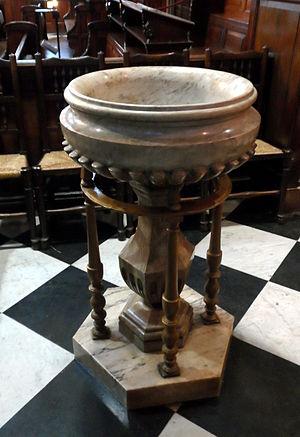
St Botolph-without-Bishopsgate est une église de l'Église d'Angleterre de la Cité de Londres.